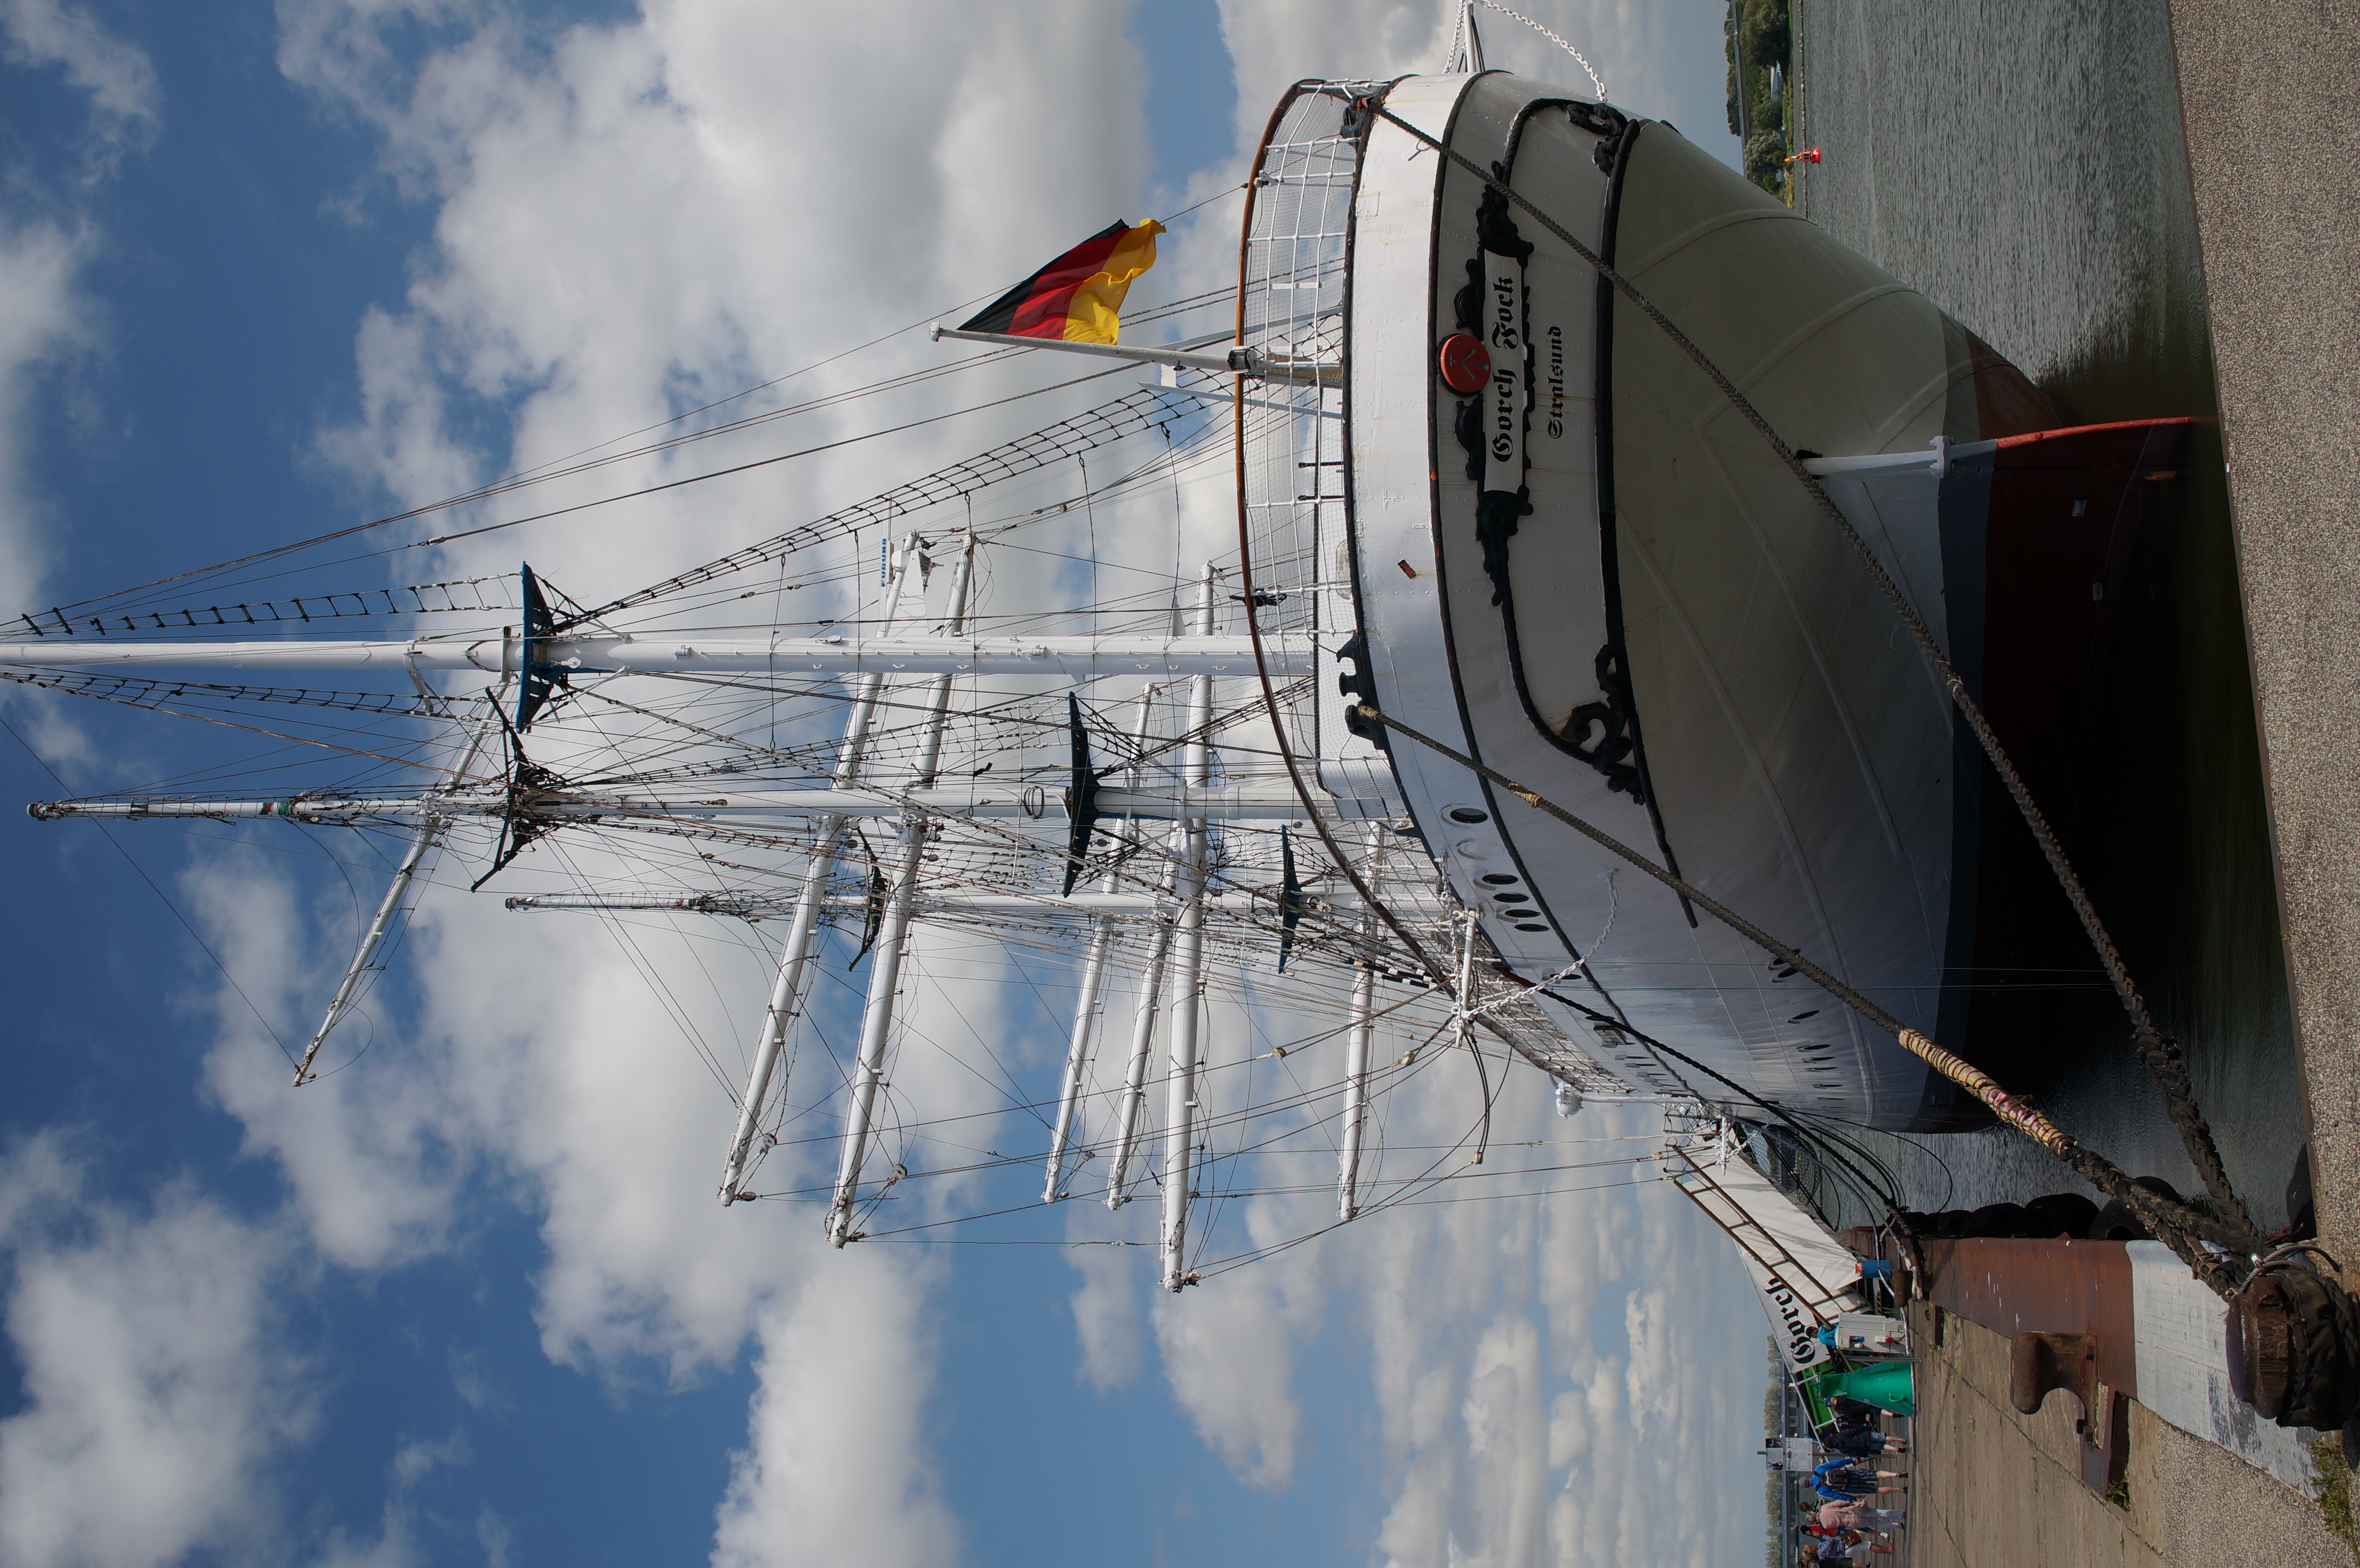
sea, boat, ship, vehicle, mast, sailboat, 2015, sail, germany, deutschland, sony, sigma, watercraft, schooner, nex, nex6, windjammer, lenstagged, steffenzahn, 30mm, sigma30mm28exdn, sigma30mmf28, sigma30mmf28dn, sigma30mm, stralsund, frigate, sailing ship, fishing vessel, tall ship